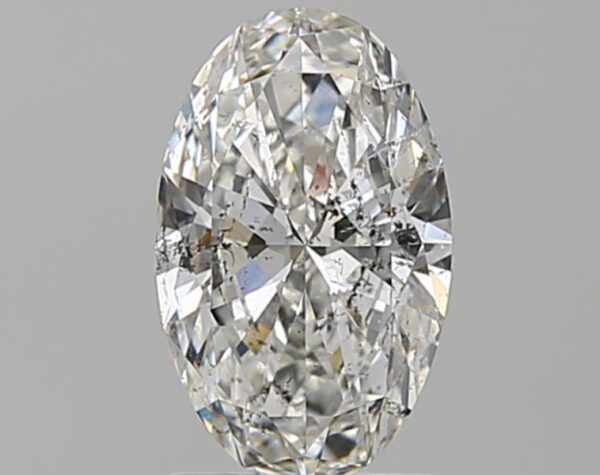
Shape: oval
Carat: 1.2
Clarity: SI2
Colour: F
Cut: EX
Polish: EX
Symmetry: EX
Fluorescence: F
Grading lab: GIA
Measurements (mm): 9.31 x 5.83 x 3.36